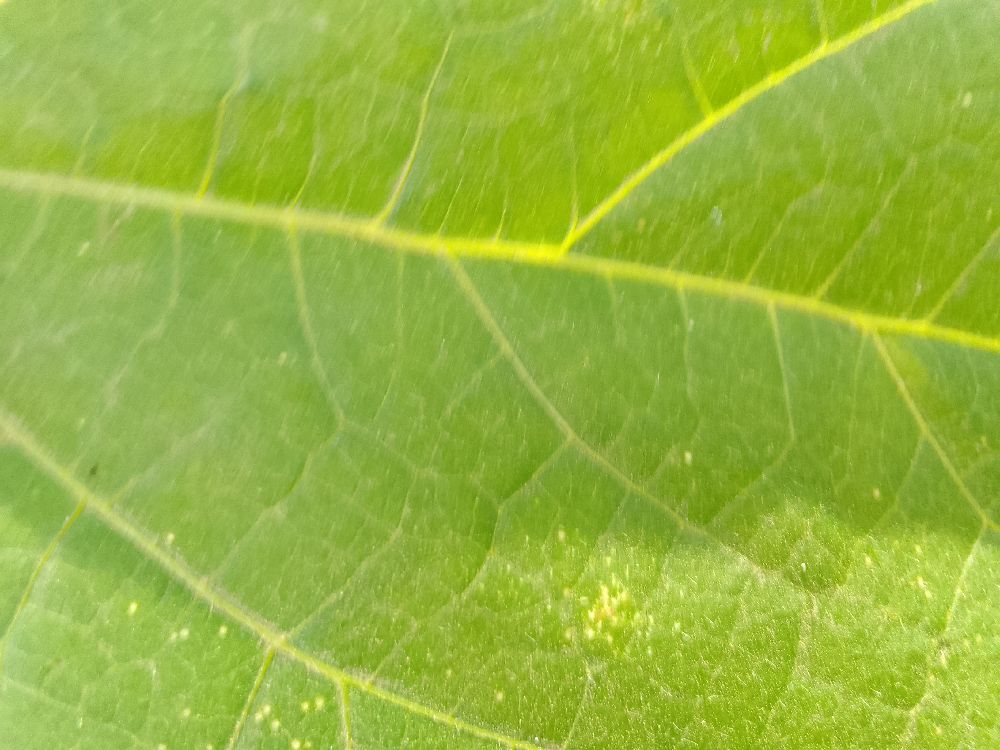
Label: healthy